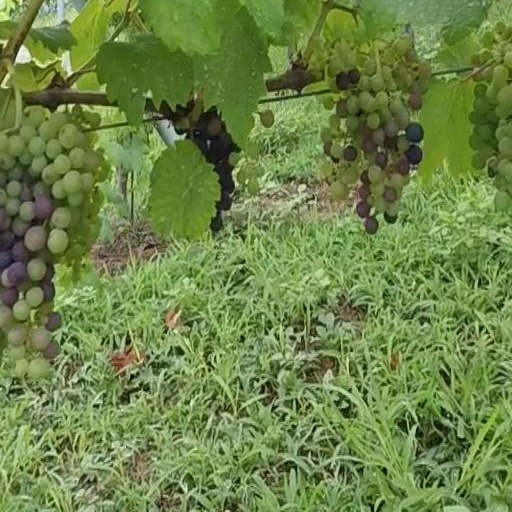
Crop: grape